Neve Sha'anan, Jerusalem

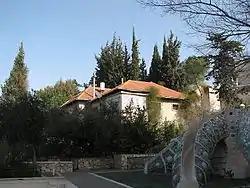
Neve Sha'anan, view from park

Neve Sha'anan ("lit." Tranquil Oasis) is a small neighborhood in central Jerusalem. It is located between the Israel Museum and the Givat Ram campus of the Hebrew University of Jerusalem, bordering Nayot.